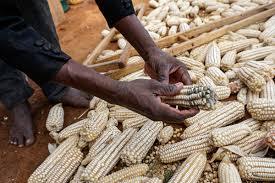
Miguu na mikono ya mtu inaonekana huku ikishika mahindi. Mahindi mengi yaliyokauka yametapakaa chini. Inaonekana kama mavuno ya mahindi yakiwa tayari kuhifadhiwa au kusafishwa. Mkono unashikilia gunzi moja kwa umakini.